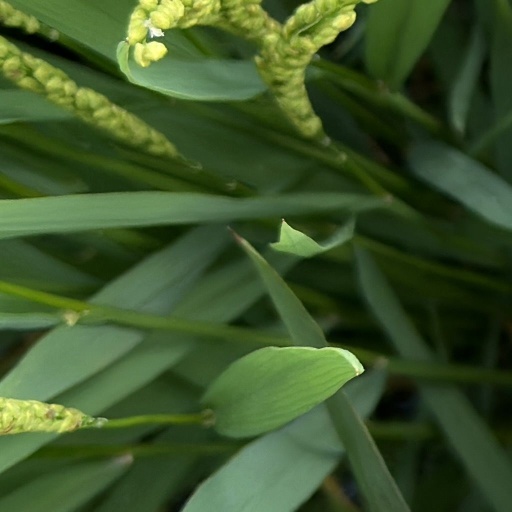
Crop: rice